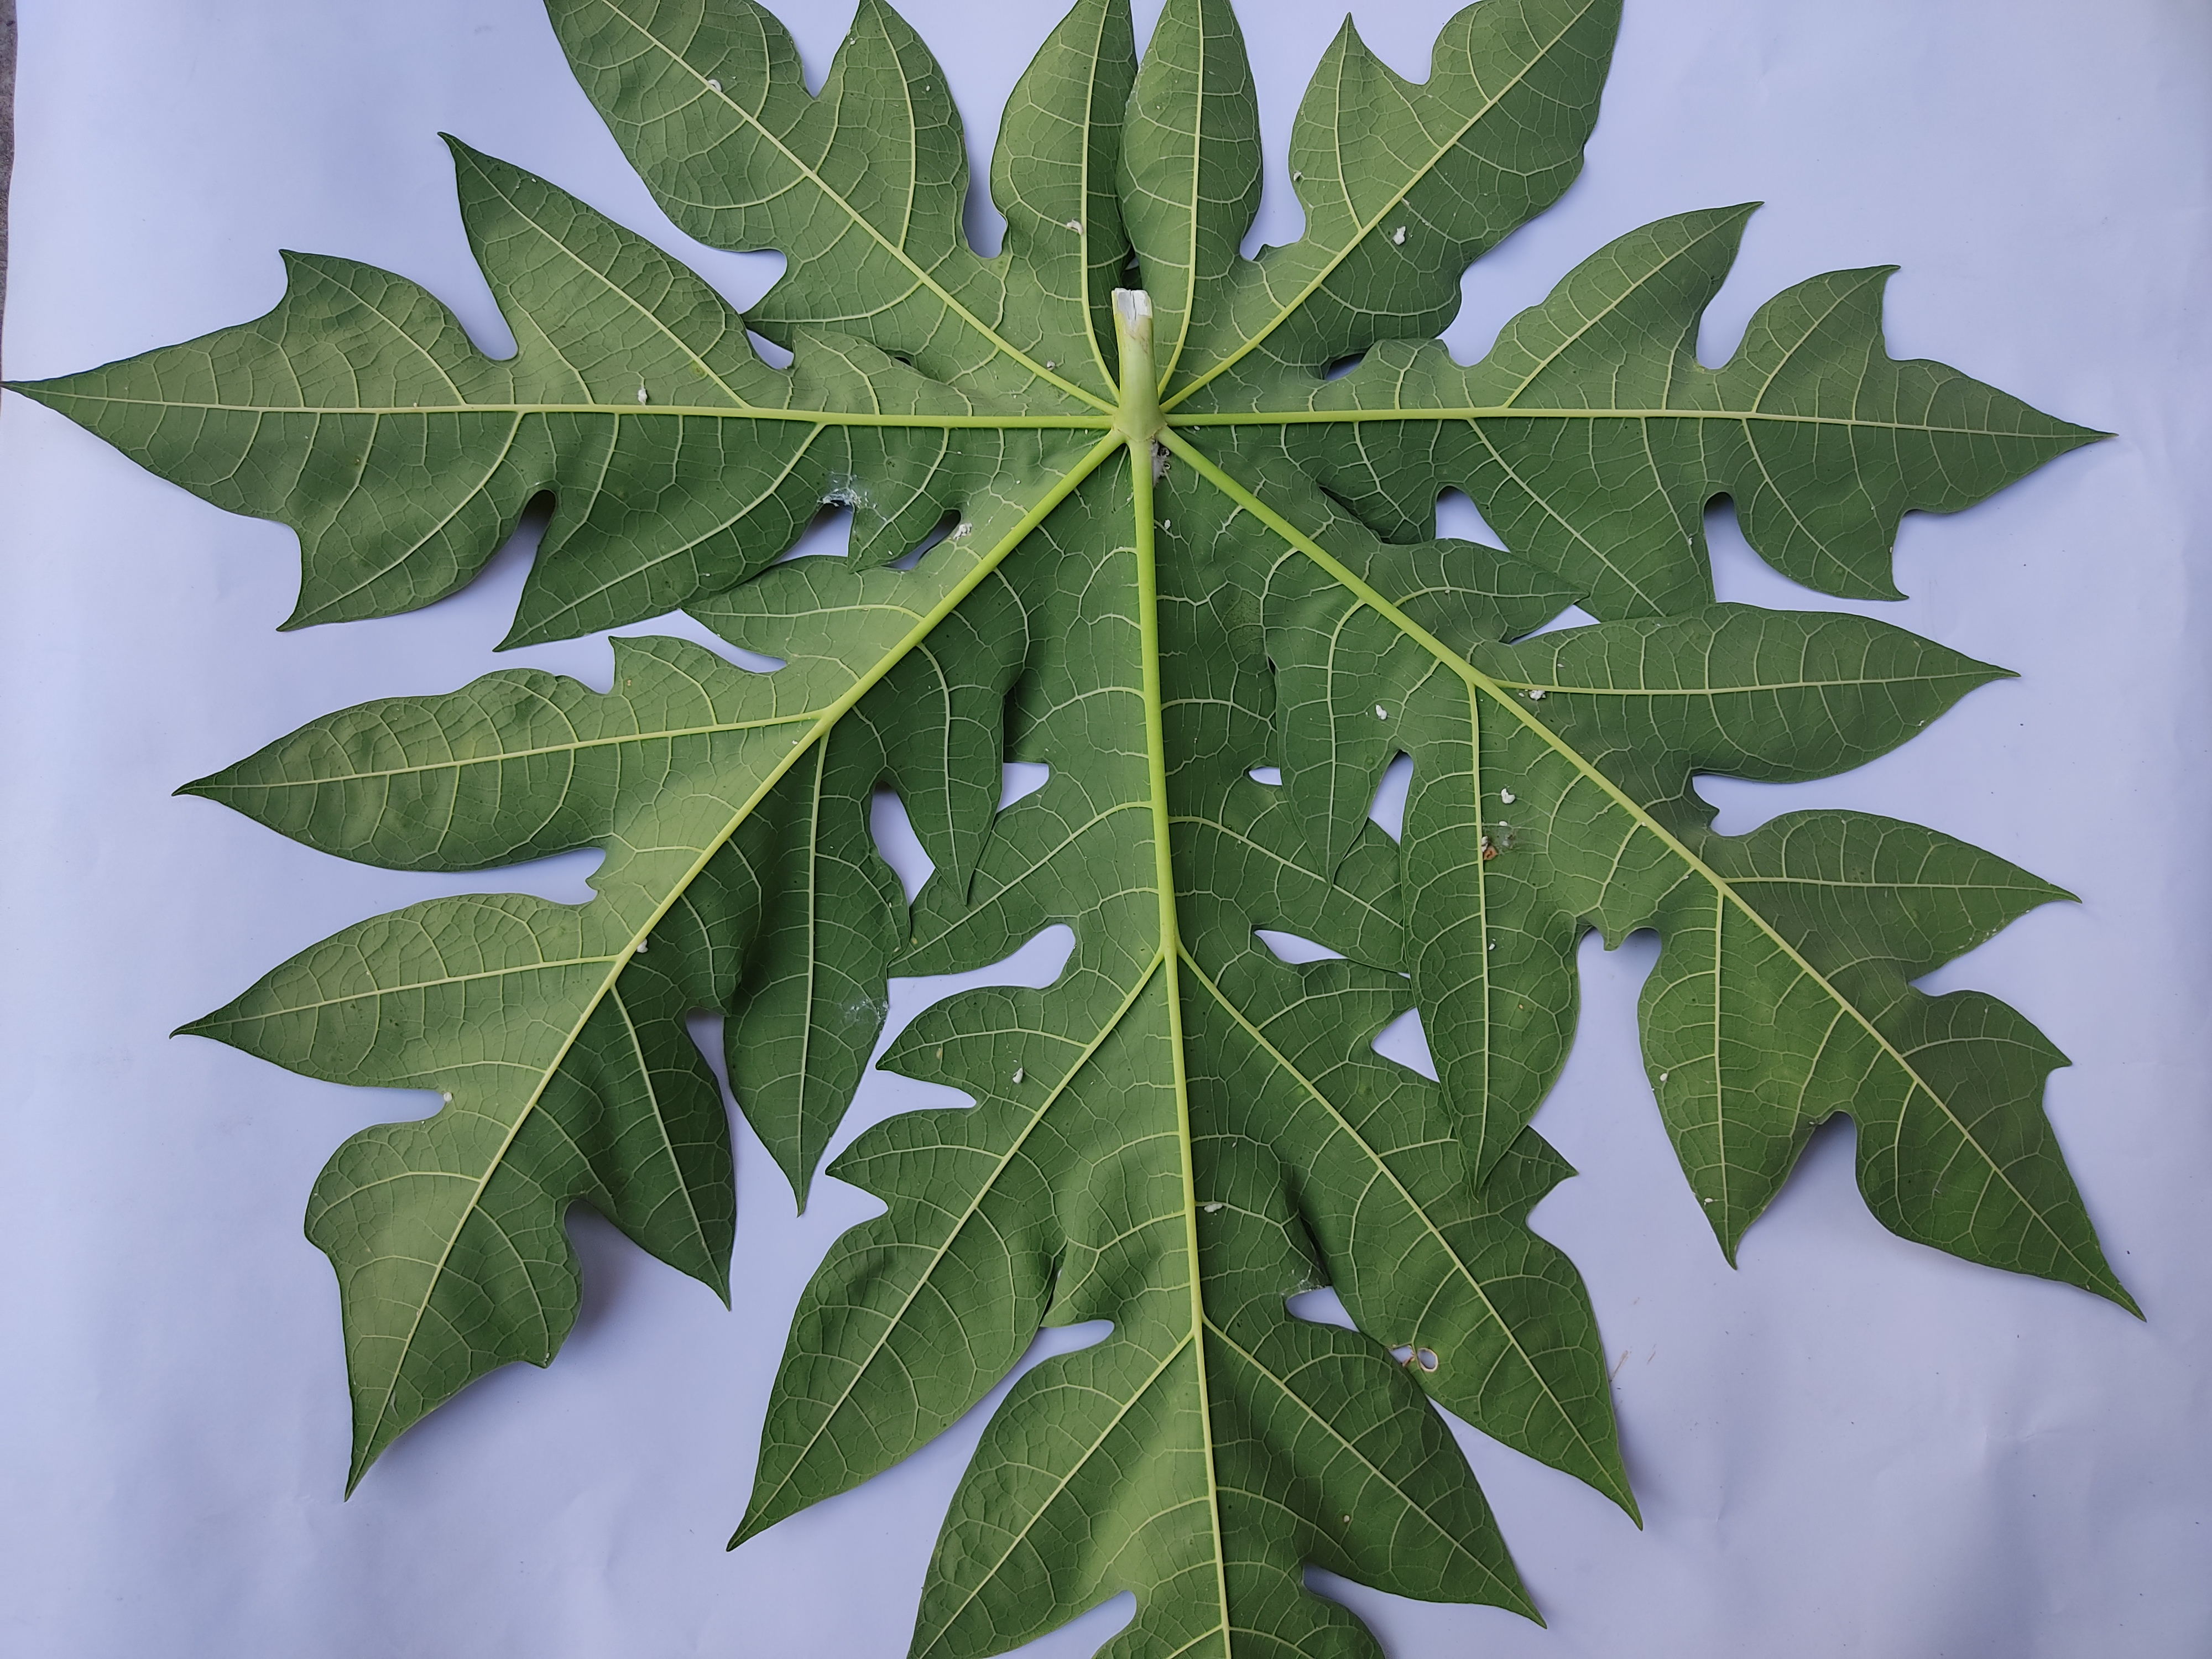
Label: Mealybug